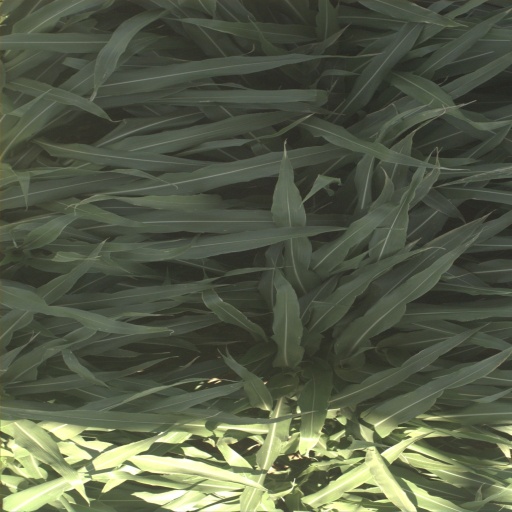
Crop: sorghum